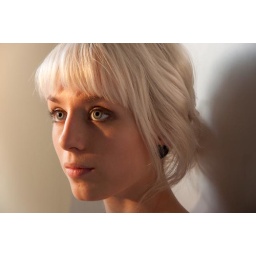
Interior shot, eveing sun through window, standing against white studio backdrop. As shot other than a WB tweak.